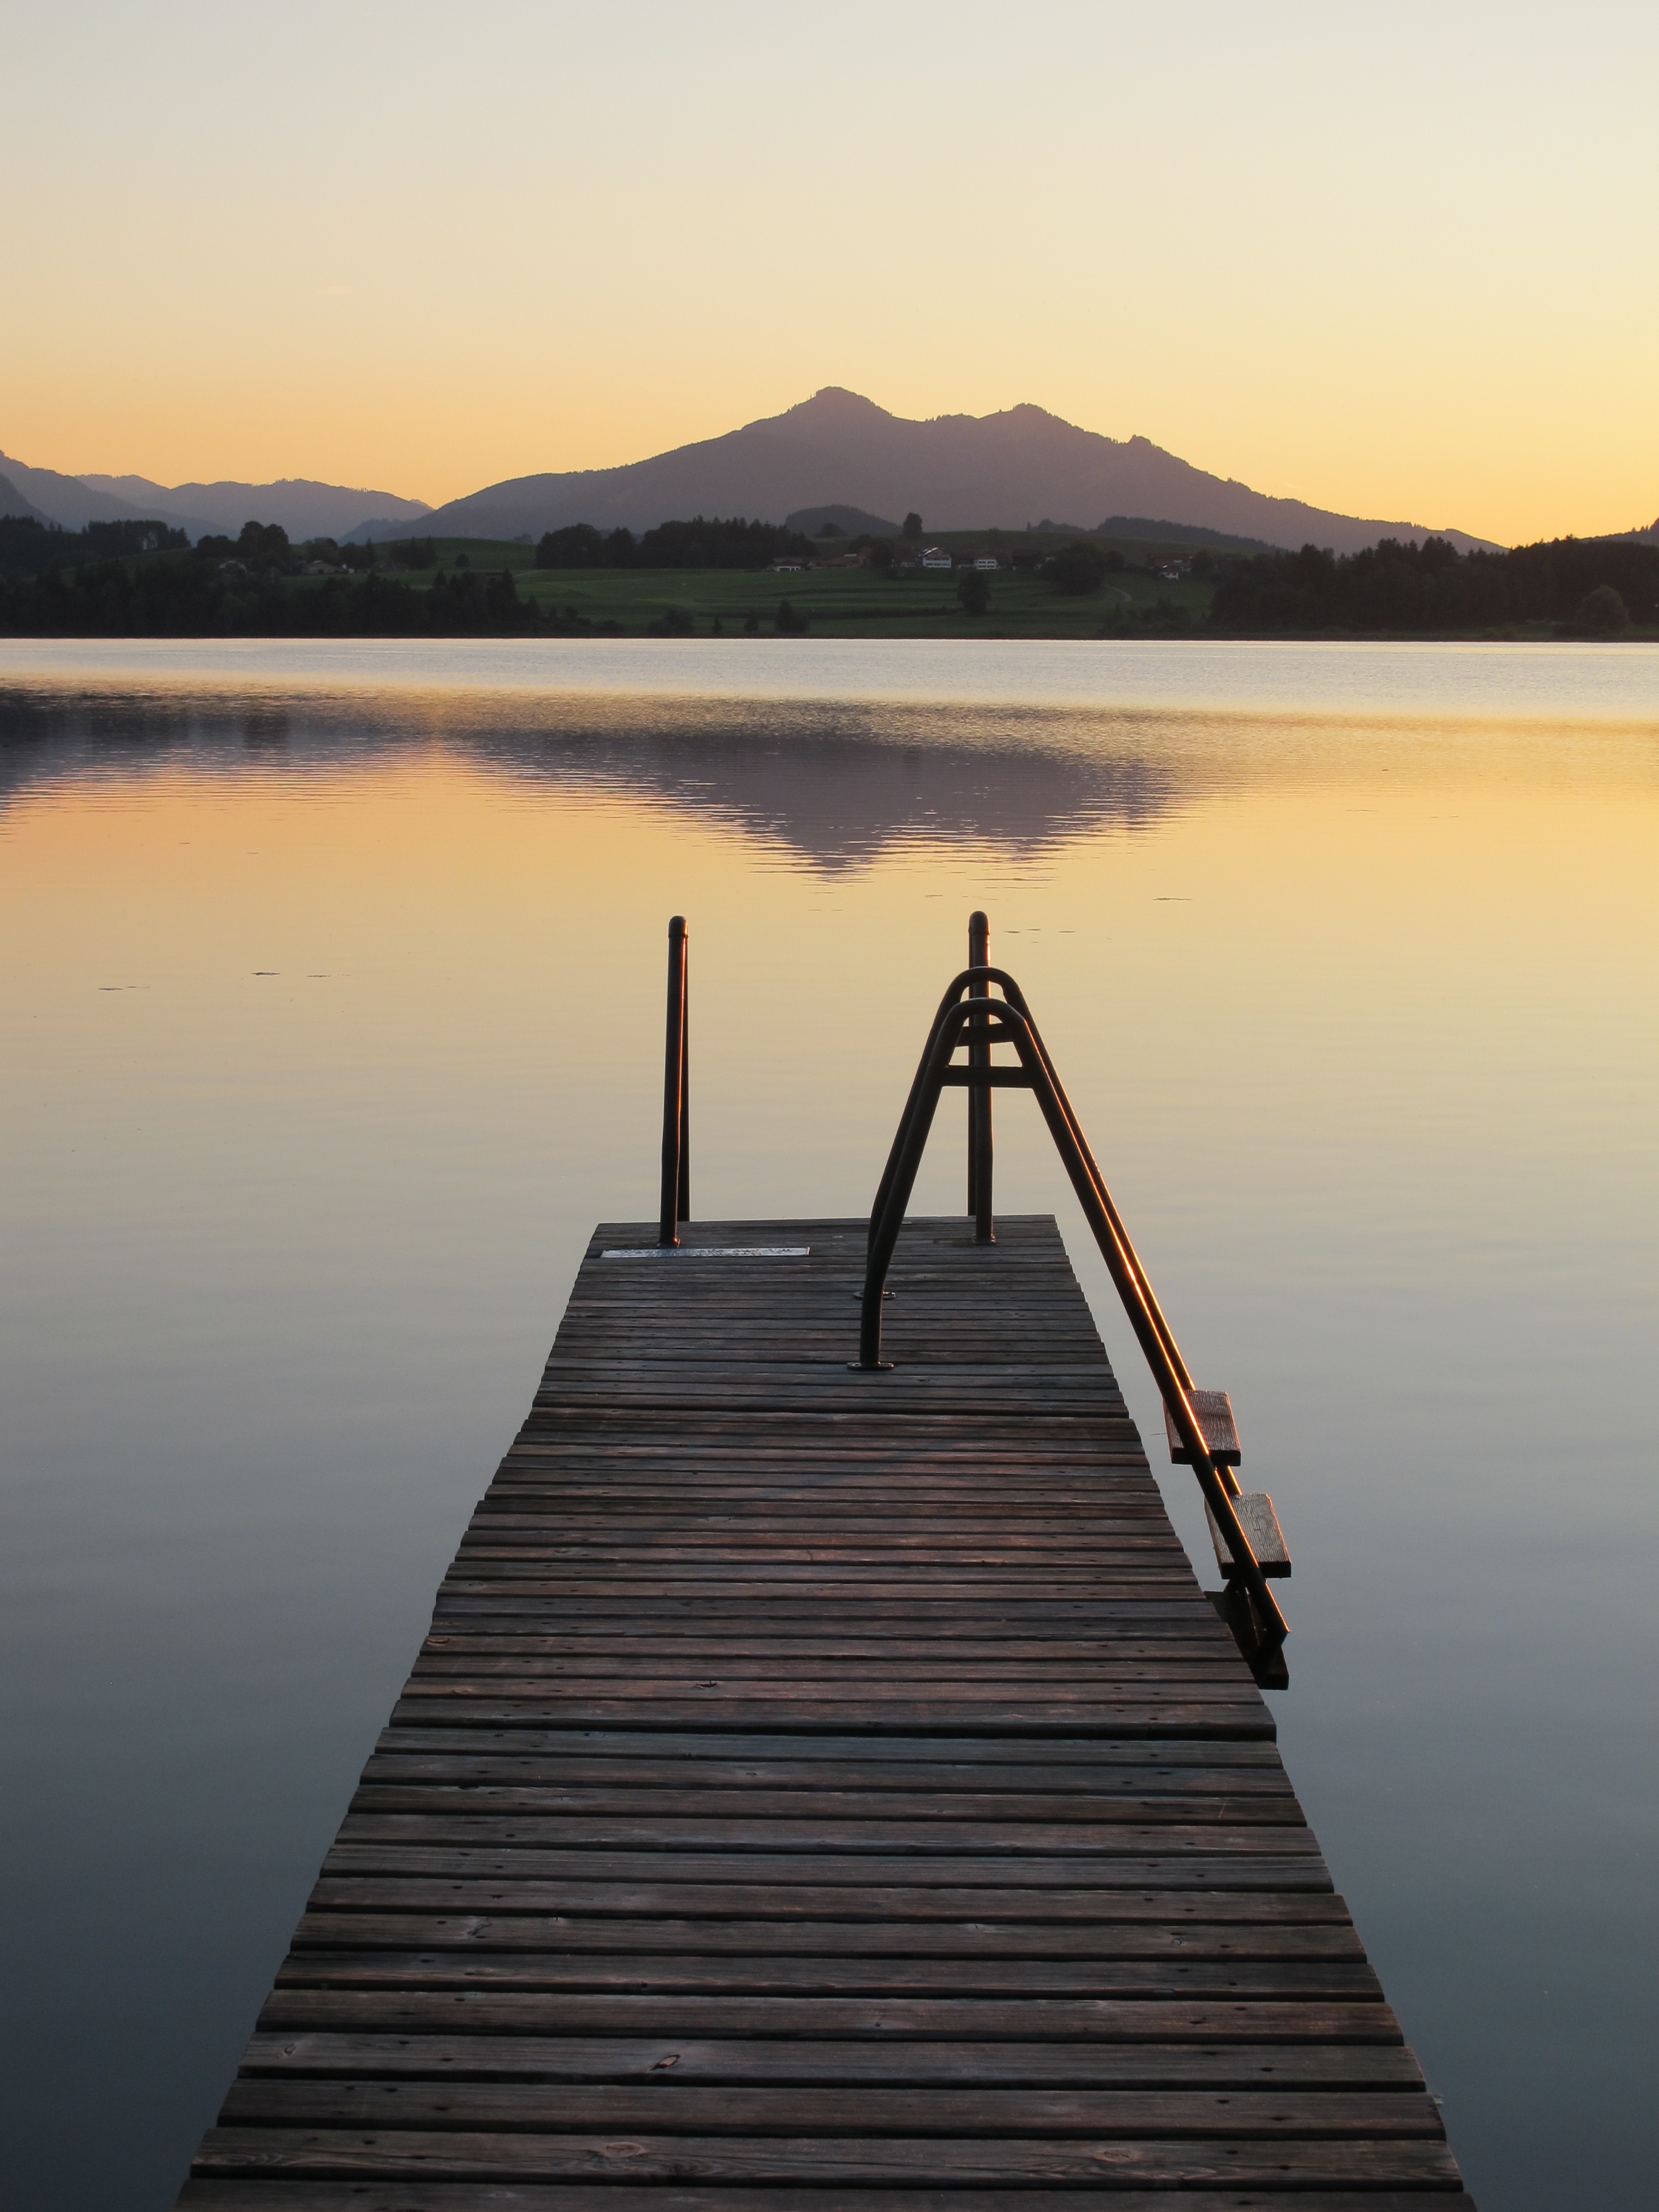
sea, water, dock, boardwalk, sunrise, sunset, sunlight, morning, shore, lake, dawn, dusk, web, evening, reflection, bay, reservoir, woods, clouds, wooden, loch, abendstimmung, mirroring, sea bridge, hop on the lake, pfrontner mountains